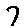
Label: 7